Geography of Andhra Pradesh

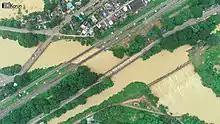
Tammileru river at Eluru flooded during 2020 North-East Monsoons

The climate of Andhra Pradesh is generally hot and humid in the lowland coastal regions, while it is mostly semi-arid in parts of Anantapur district, Sri Sathya Sai district, Kurnool district and Kadapa district. These areas fall under the rainshadow region of the Western Ghats. The summer season in this state generally extends from March to May or June. During these months the moisture level is relatively higher than in winters, and it is generally higher in the coastal lowlands.